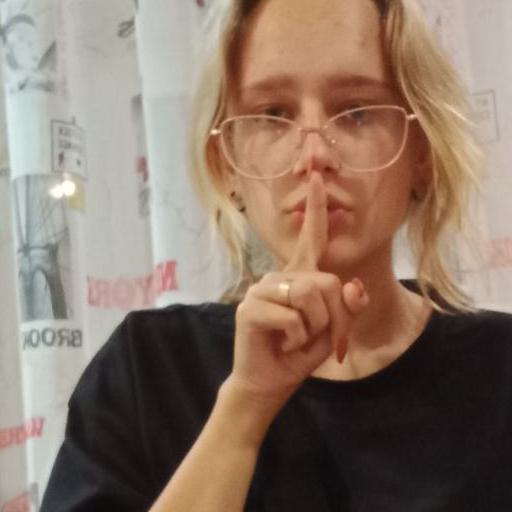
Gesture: mute